2006 California Proposition 87

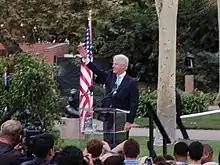
Bill Clinton speaking at UCLA rally in support of the proposition

Amongst Prop 87's supporters were former President Bill Clinton, former vice-president Al Gore, then-Senator Barack Obama, Nobel Prize–winning scientist Dr. Mario Molina, former Secretary of State Madeleine Albright, former U.N. Ambassador Richard Holbrooke, Senator Dianne Feinstein, Democratic gubernatorial nominee Phil Angelides, State Superintendent of Public Instruction Jack O'Connell, the American Lung Association of CA, the California League of Conservation Voters, the Coalition for Clean Air, Americans for Energy Independence, the Foundation for Taxpayer and Consumer Rights, and venture capitalist Vinod Khosla.